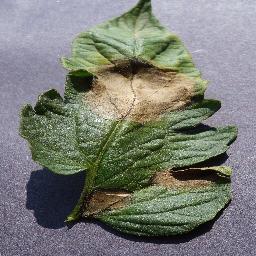
Label: Tomato___Late_blight